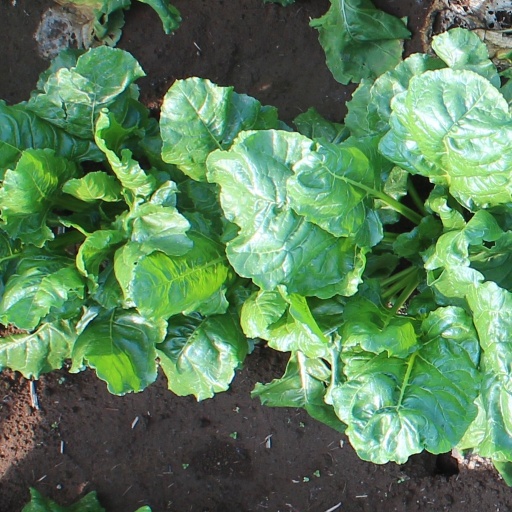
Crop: sugar beet